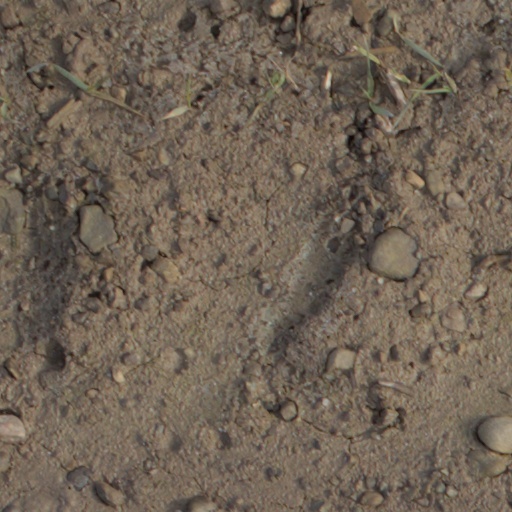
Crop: wheat